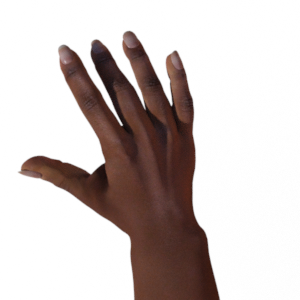
Label: paper